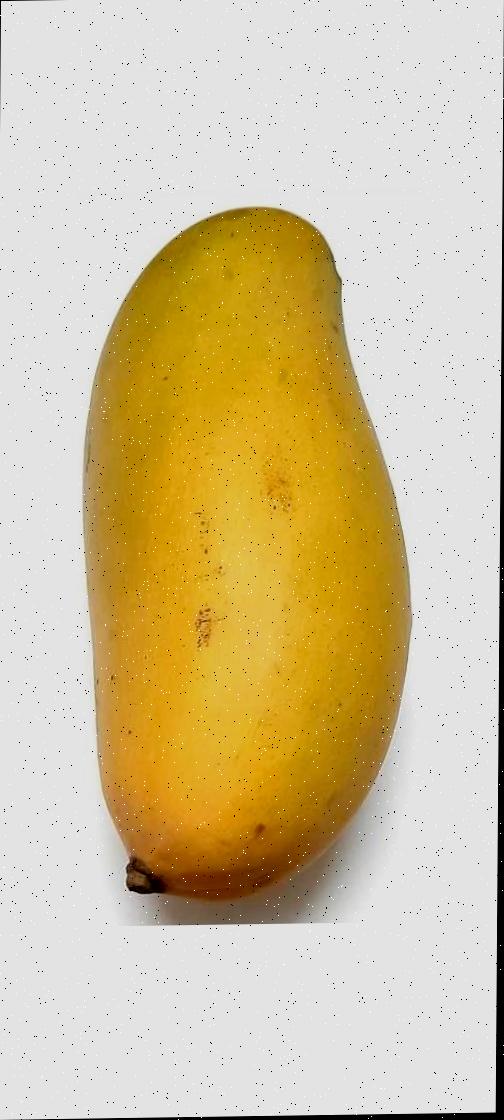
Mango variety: Banana Mango